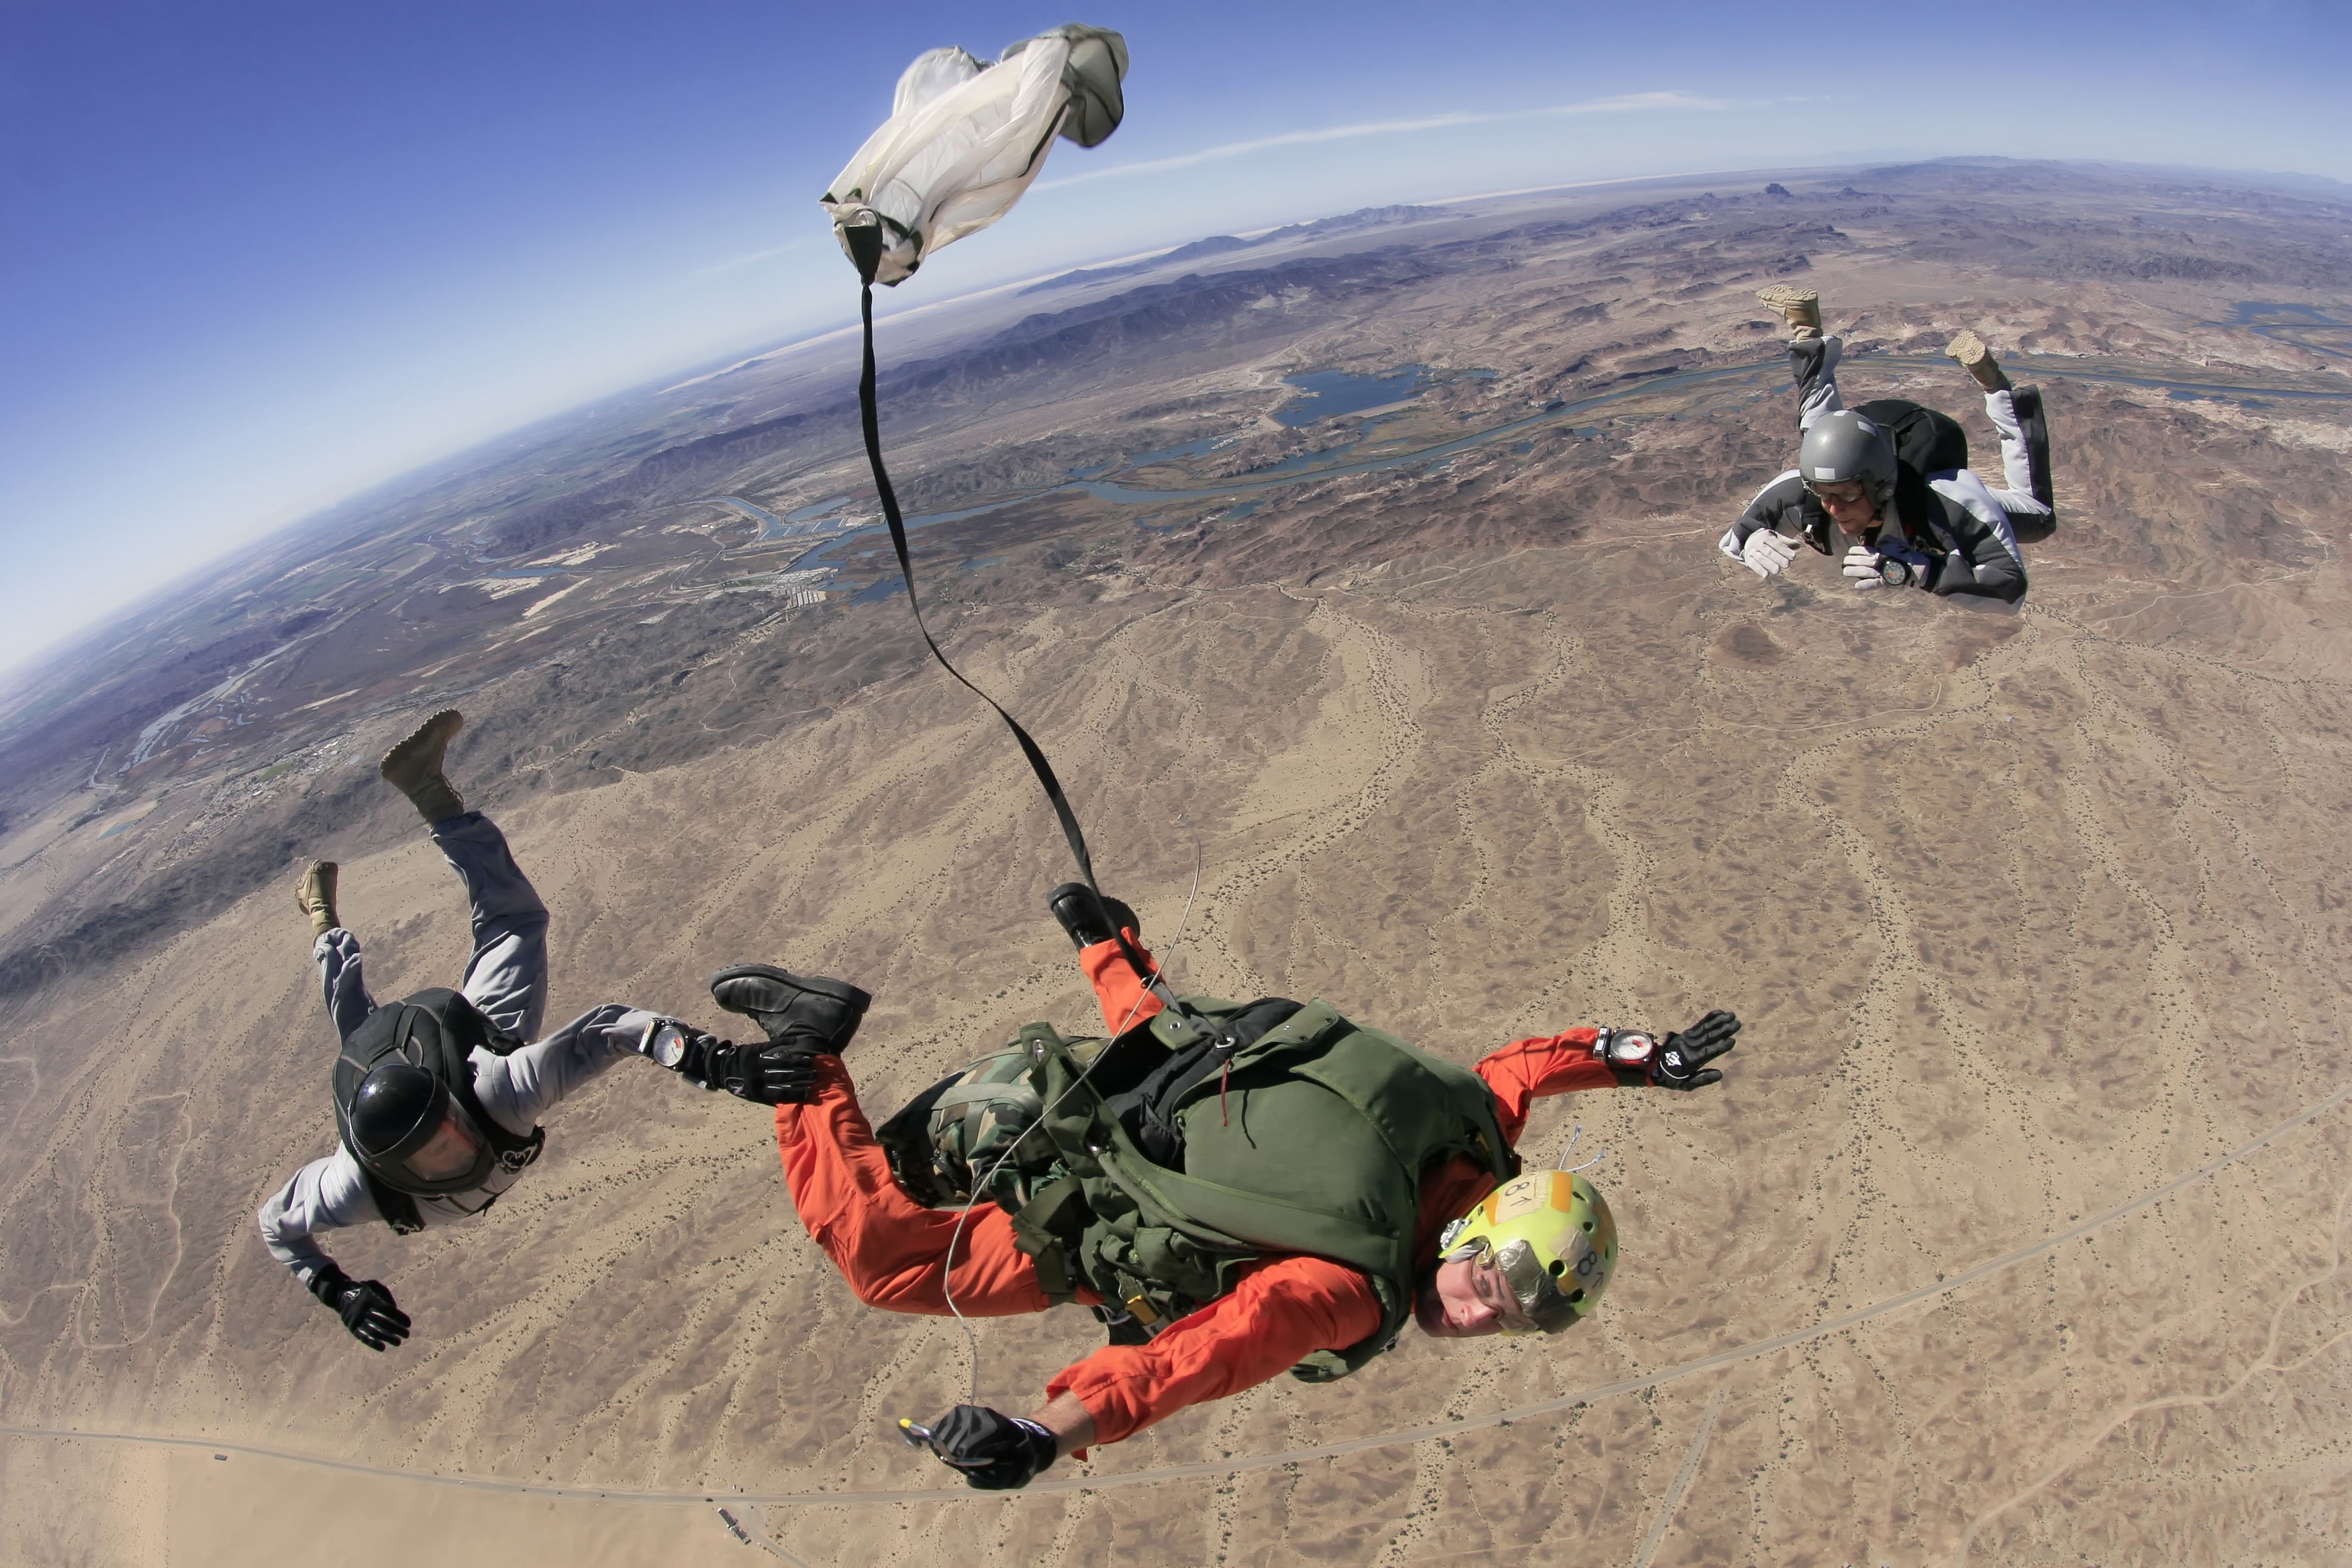
landscape, sky, ground, jump, jumping, extreme sport, parachute, paragliding, skydive, men, clouds, earth, sports, exciting, parachuting, air sports, thrilling, windsports